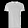
Label: T - shirt / top